2023 Richmond shooting

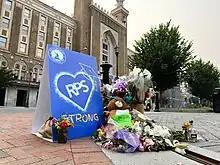
Memorial made in the days after the shooting

Winsome Sears, the Republican Lieutenant Governor of Virginia, said that gang violence was to blame for the shooting. At the time the Richmond Police Department believed the suspect knew the victims. Levar Stoney, the mayor of Richmond, Jason Kamras, the Superintendent of Richmond Public Schools, and others also reacted to the mass shooting, expressing their sympathy towards the victims and their shock.